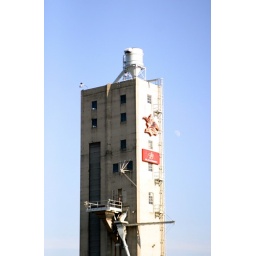
Anheiser Busch signs on a tower in Manitowoc.